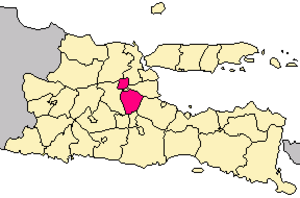
Le kabupaten de Mojokerto, en indonésien Kabupaten Mojokerto, est un kabupaten d'Indonésie dans la province de Java oriental.